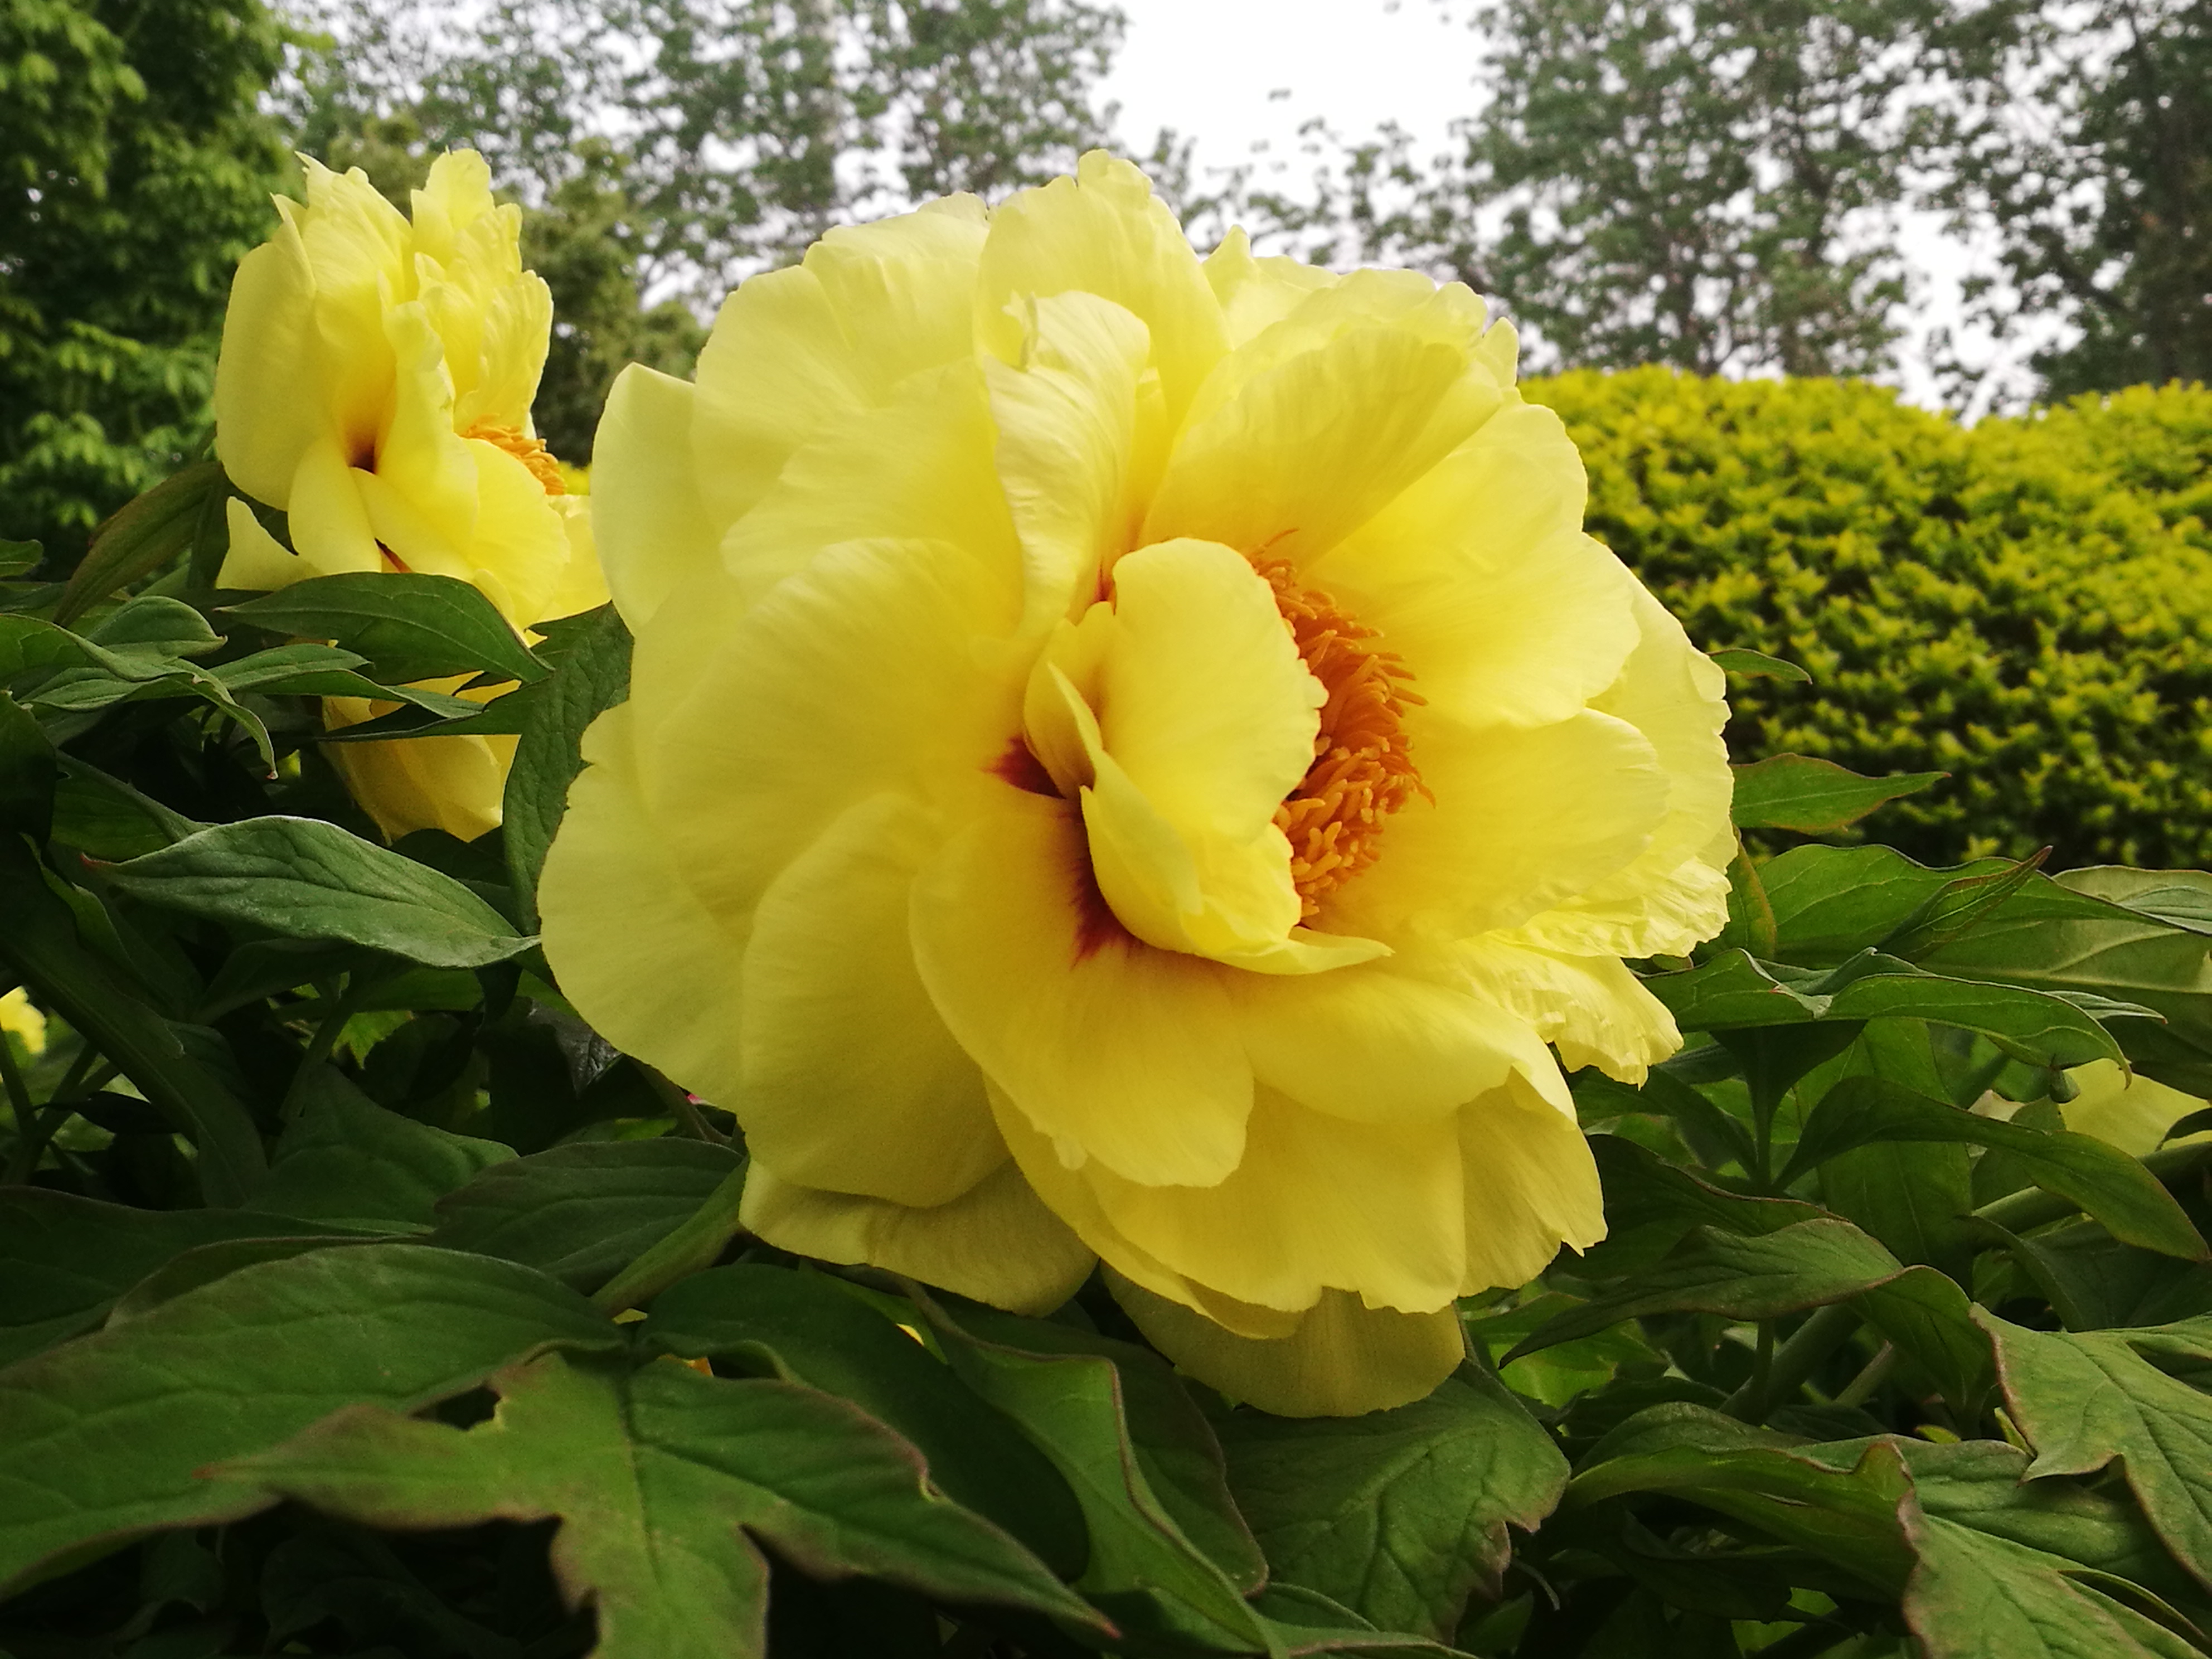
flower, plant, petal, botany, grass, herbaceous plant, rose order, annual plant, rose family, rose, shrub, flowering plant, floribunda, tree, sky, landscape, garden roses, plant stem, Begonia family, malvales, garden, natural landscape, perennial plant, wildflower